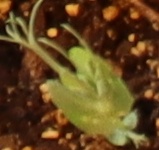
Label: Field Pea